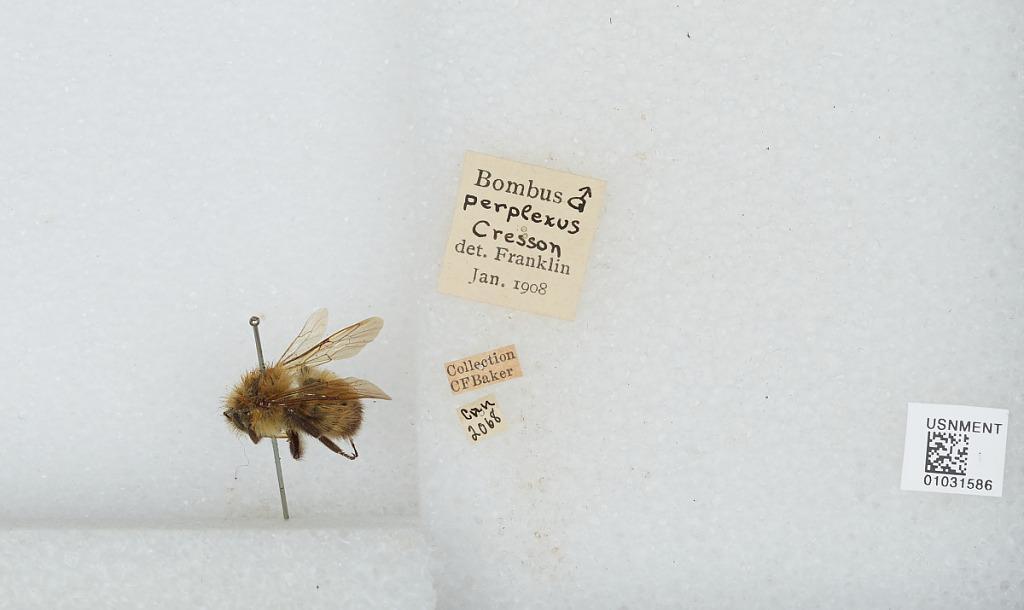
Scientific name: Bombus (Pyrobombus) perplexus Cresson
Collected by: C. Baker
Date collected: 1908-1-
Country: Canada
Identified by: Franklin